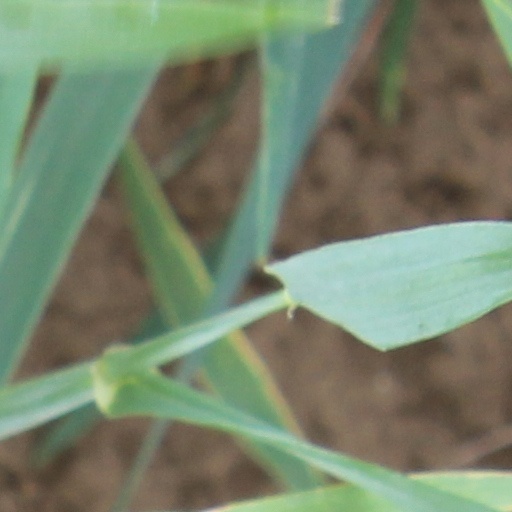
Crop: wheat